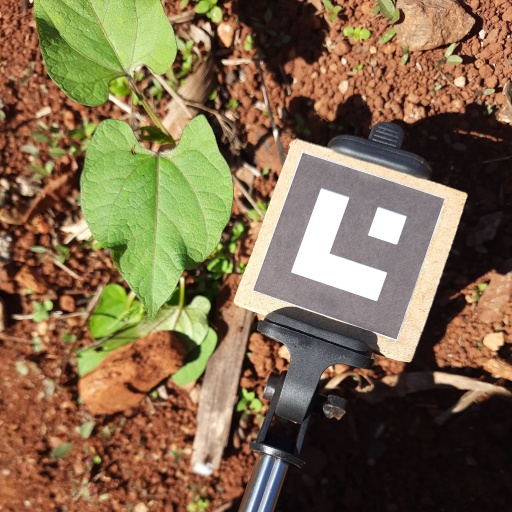
Observations: wavy surface, no eating holes, under sunlight